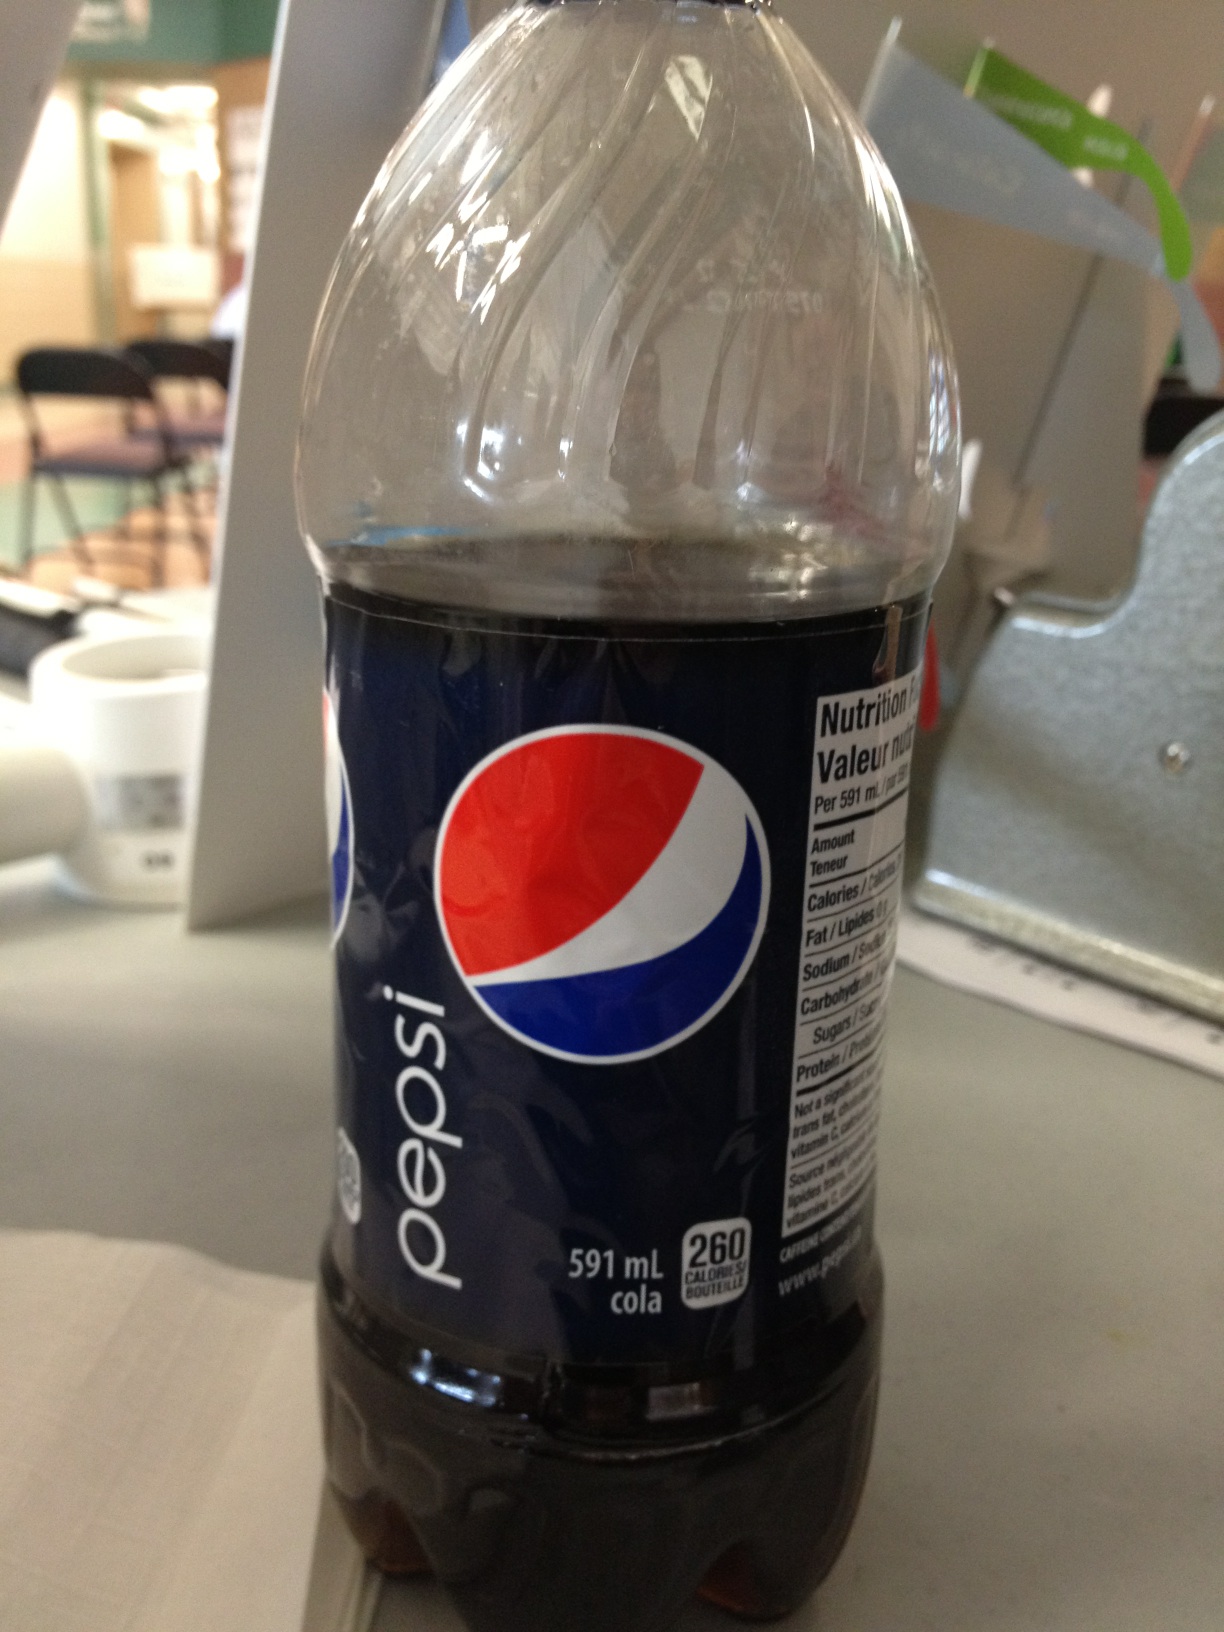Question: What is this?
Answer: pepsi